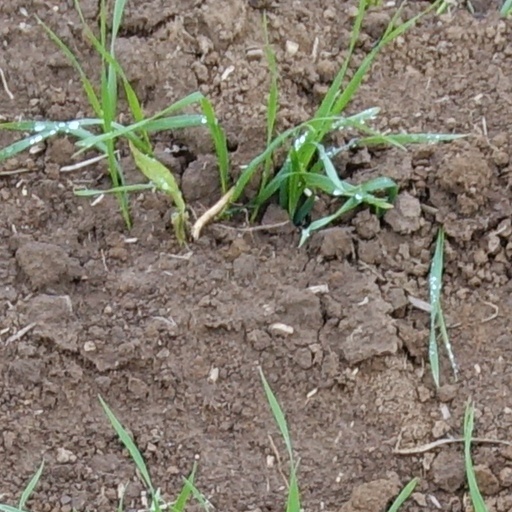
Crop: wheat